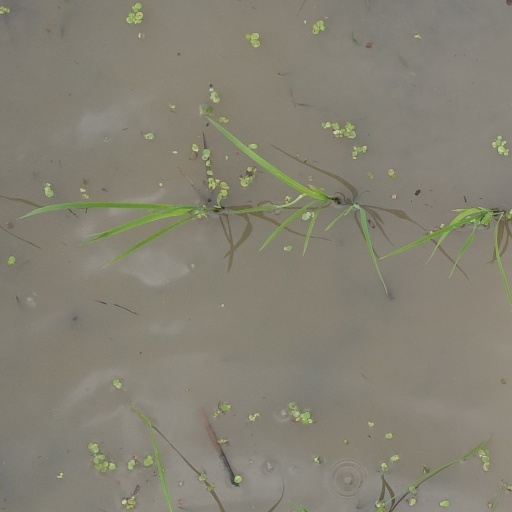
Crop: rice